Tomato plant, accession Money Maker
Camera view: vertical (180 deg); turntable rotation: 330 degrees
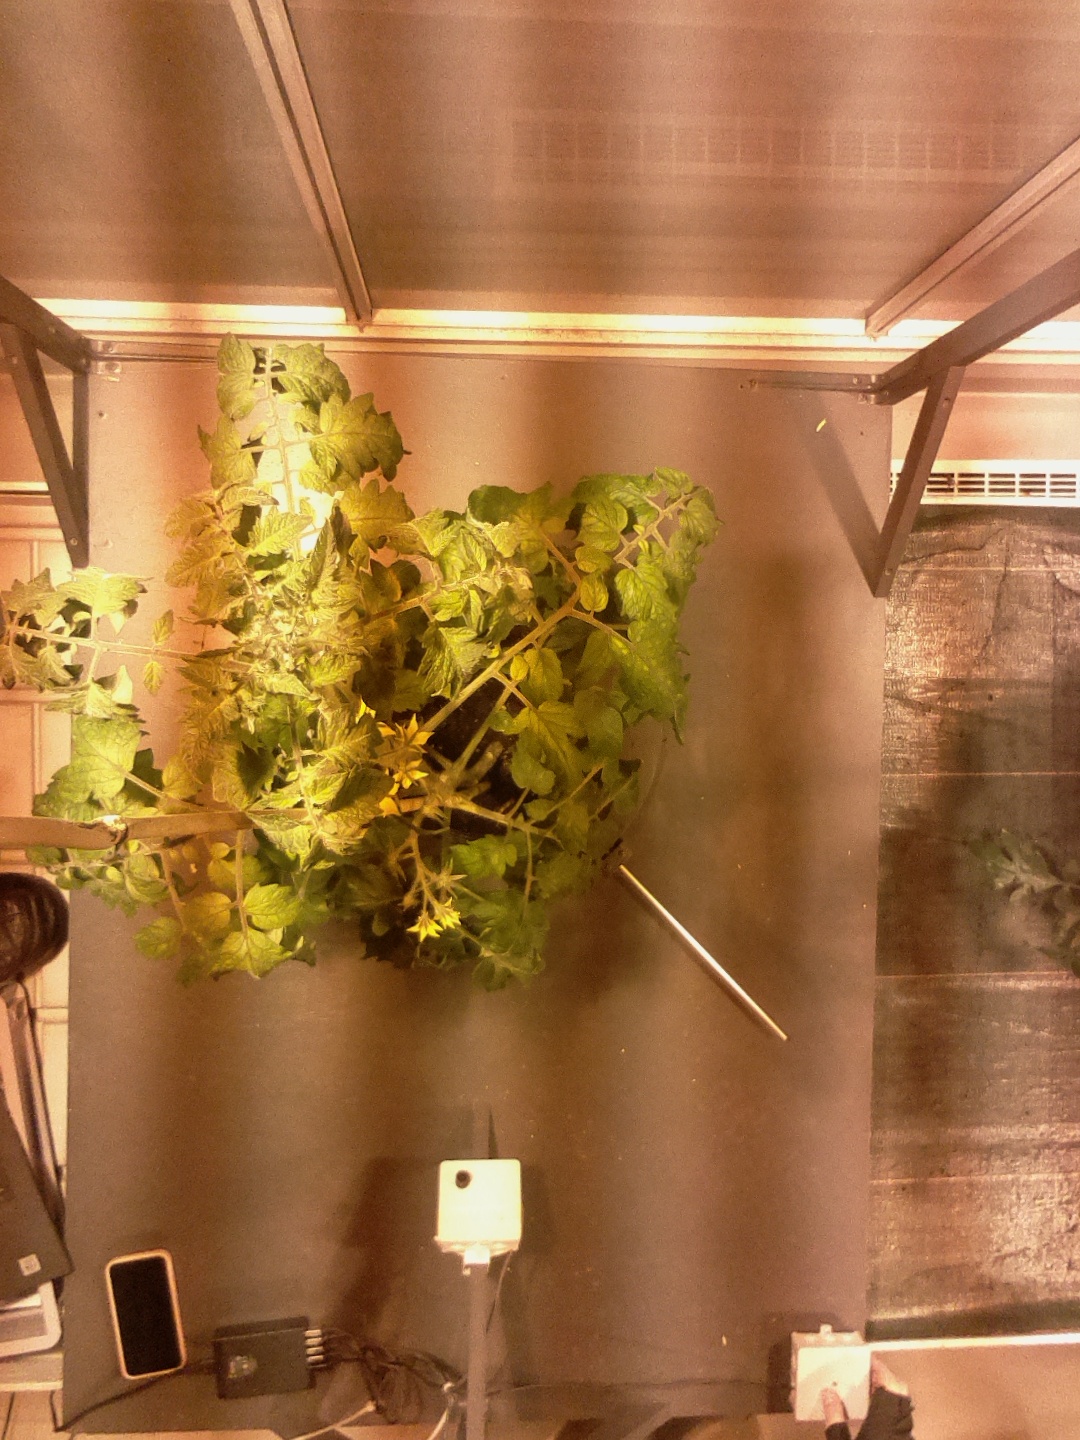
BBCH growth stage 68: Full flowering, 80%-90% of flowers open, more petals falling